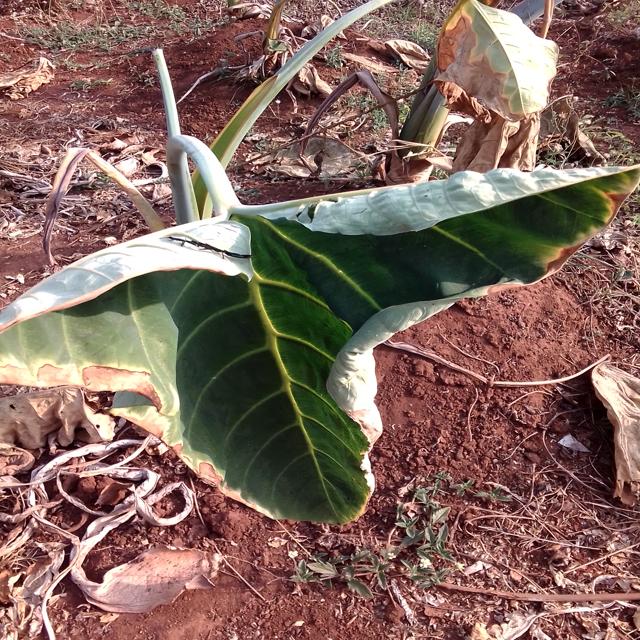
Label: Early_Blight